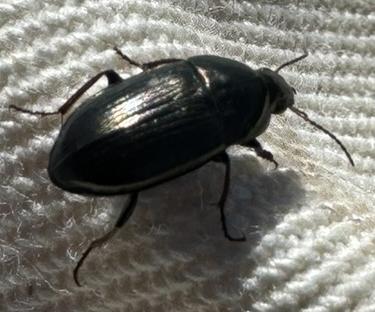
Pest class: predators